Red Sea

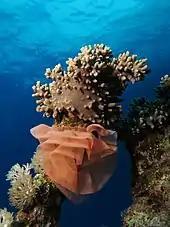
Nudibranch egg ribbon at Shaab Mahmoud

The Red Sea is between arid land, desert and semi-desert. Many regions of the coastal zone of the Red Sea possess large areas of vigorously growing coral and extensive reef complexes. Due to the tidal currents, low human population and the minimal development in this climatically inhospitable region, the Red Sea coral reefs are some of the healthiest reef environments in the world. The Red Sea water mass-exchanges its water with the Arabian Sea and Indian Ocean via the Gulf of Aden. These physical factors reduce the effect of high salinity caused by evaporation in the north and relatively hot water in the south.